Joe Bravo (wrestler)

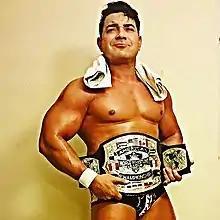

Wilkyns Nuñez, better known by his ring name Joe Bravo, is a Dominican professional wrestler best known for performing with the International Wrestling Association and World Wrestling Council.